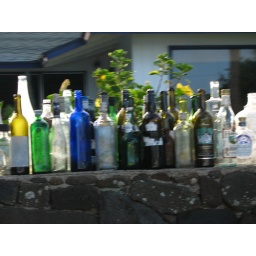
house by black sand beach 99 bottles of beer on the wall